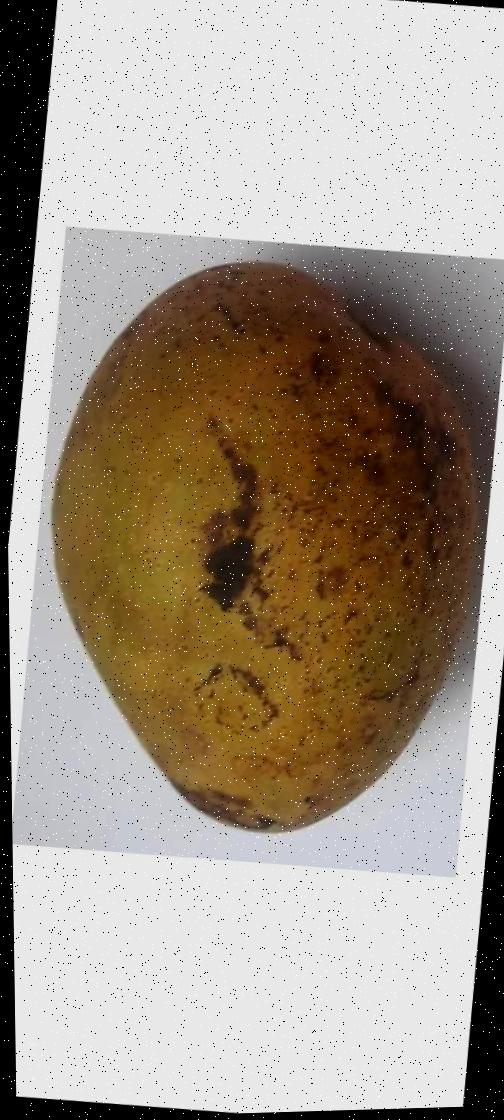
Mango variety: Ashshina Classic